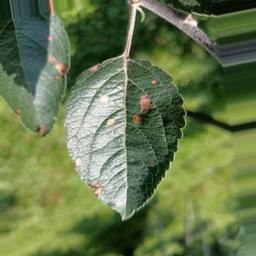
Label: Alternaria